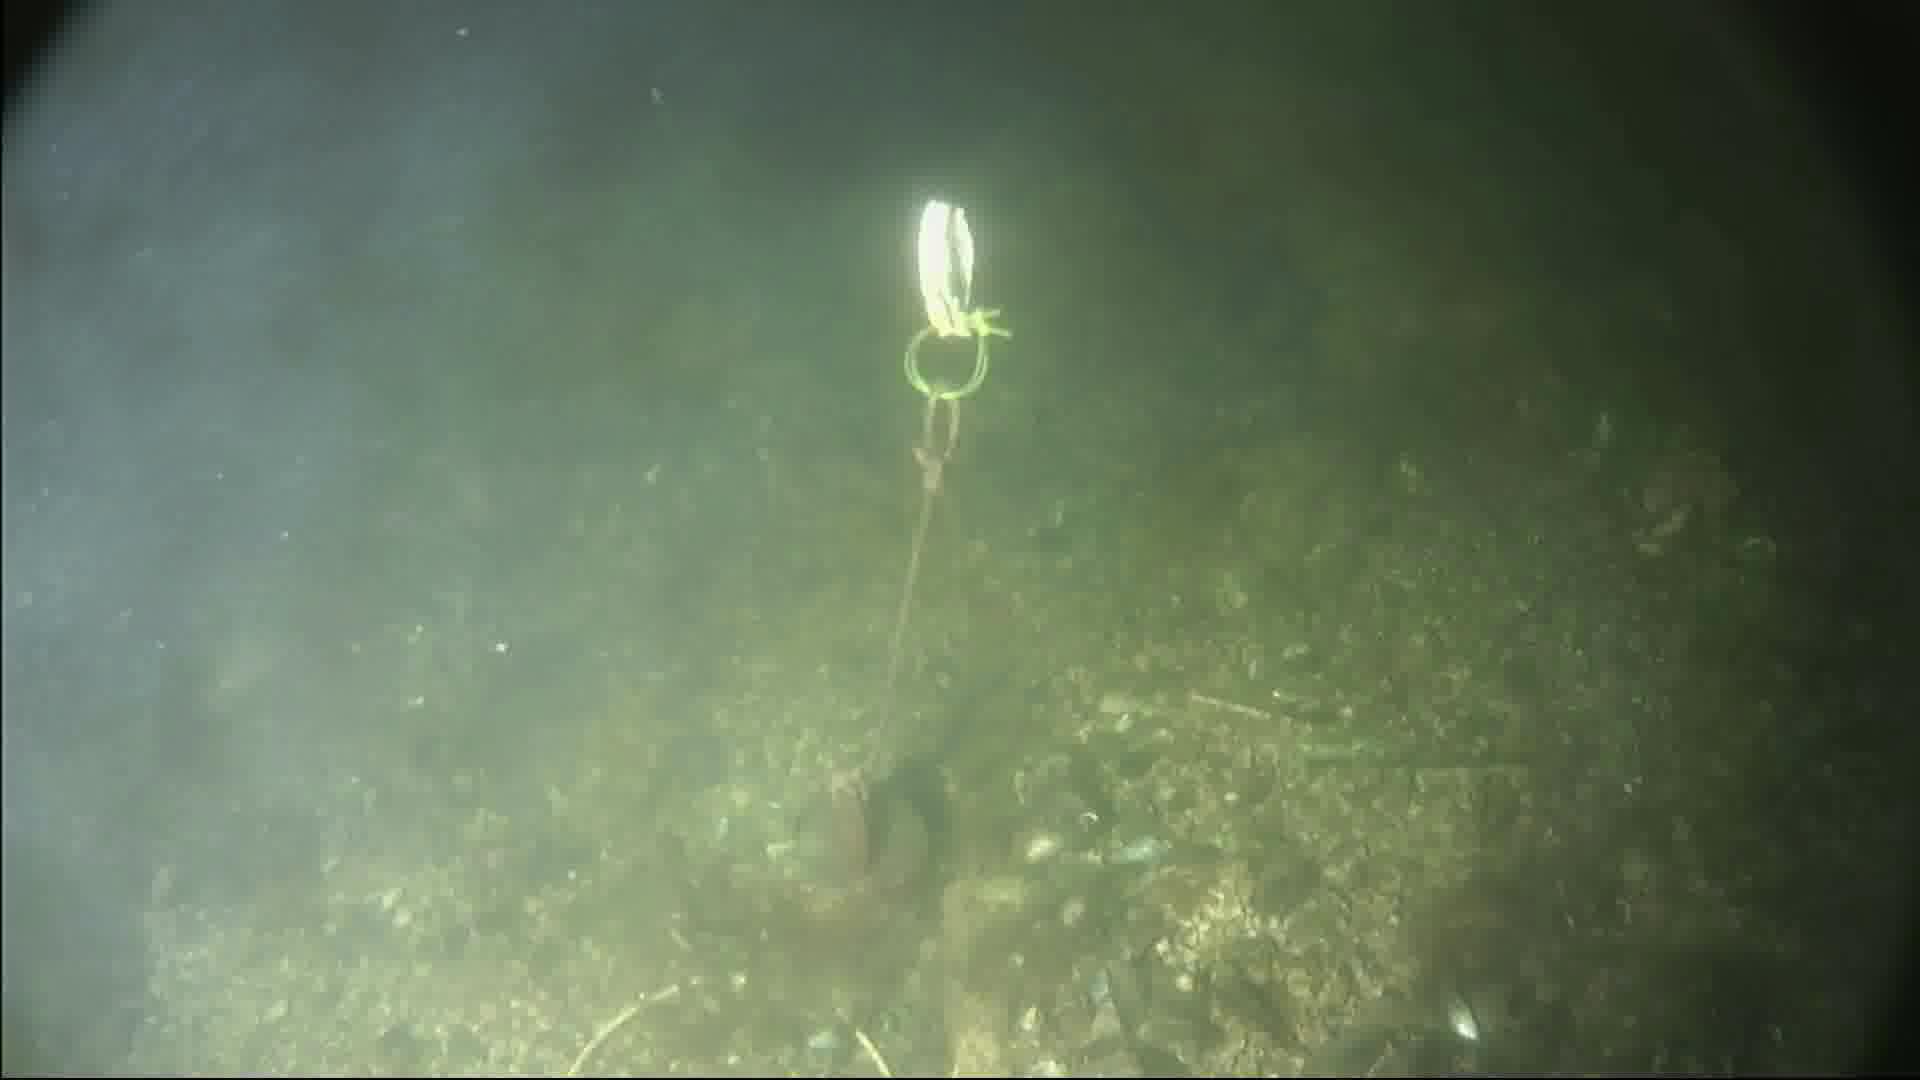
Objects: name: crab